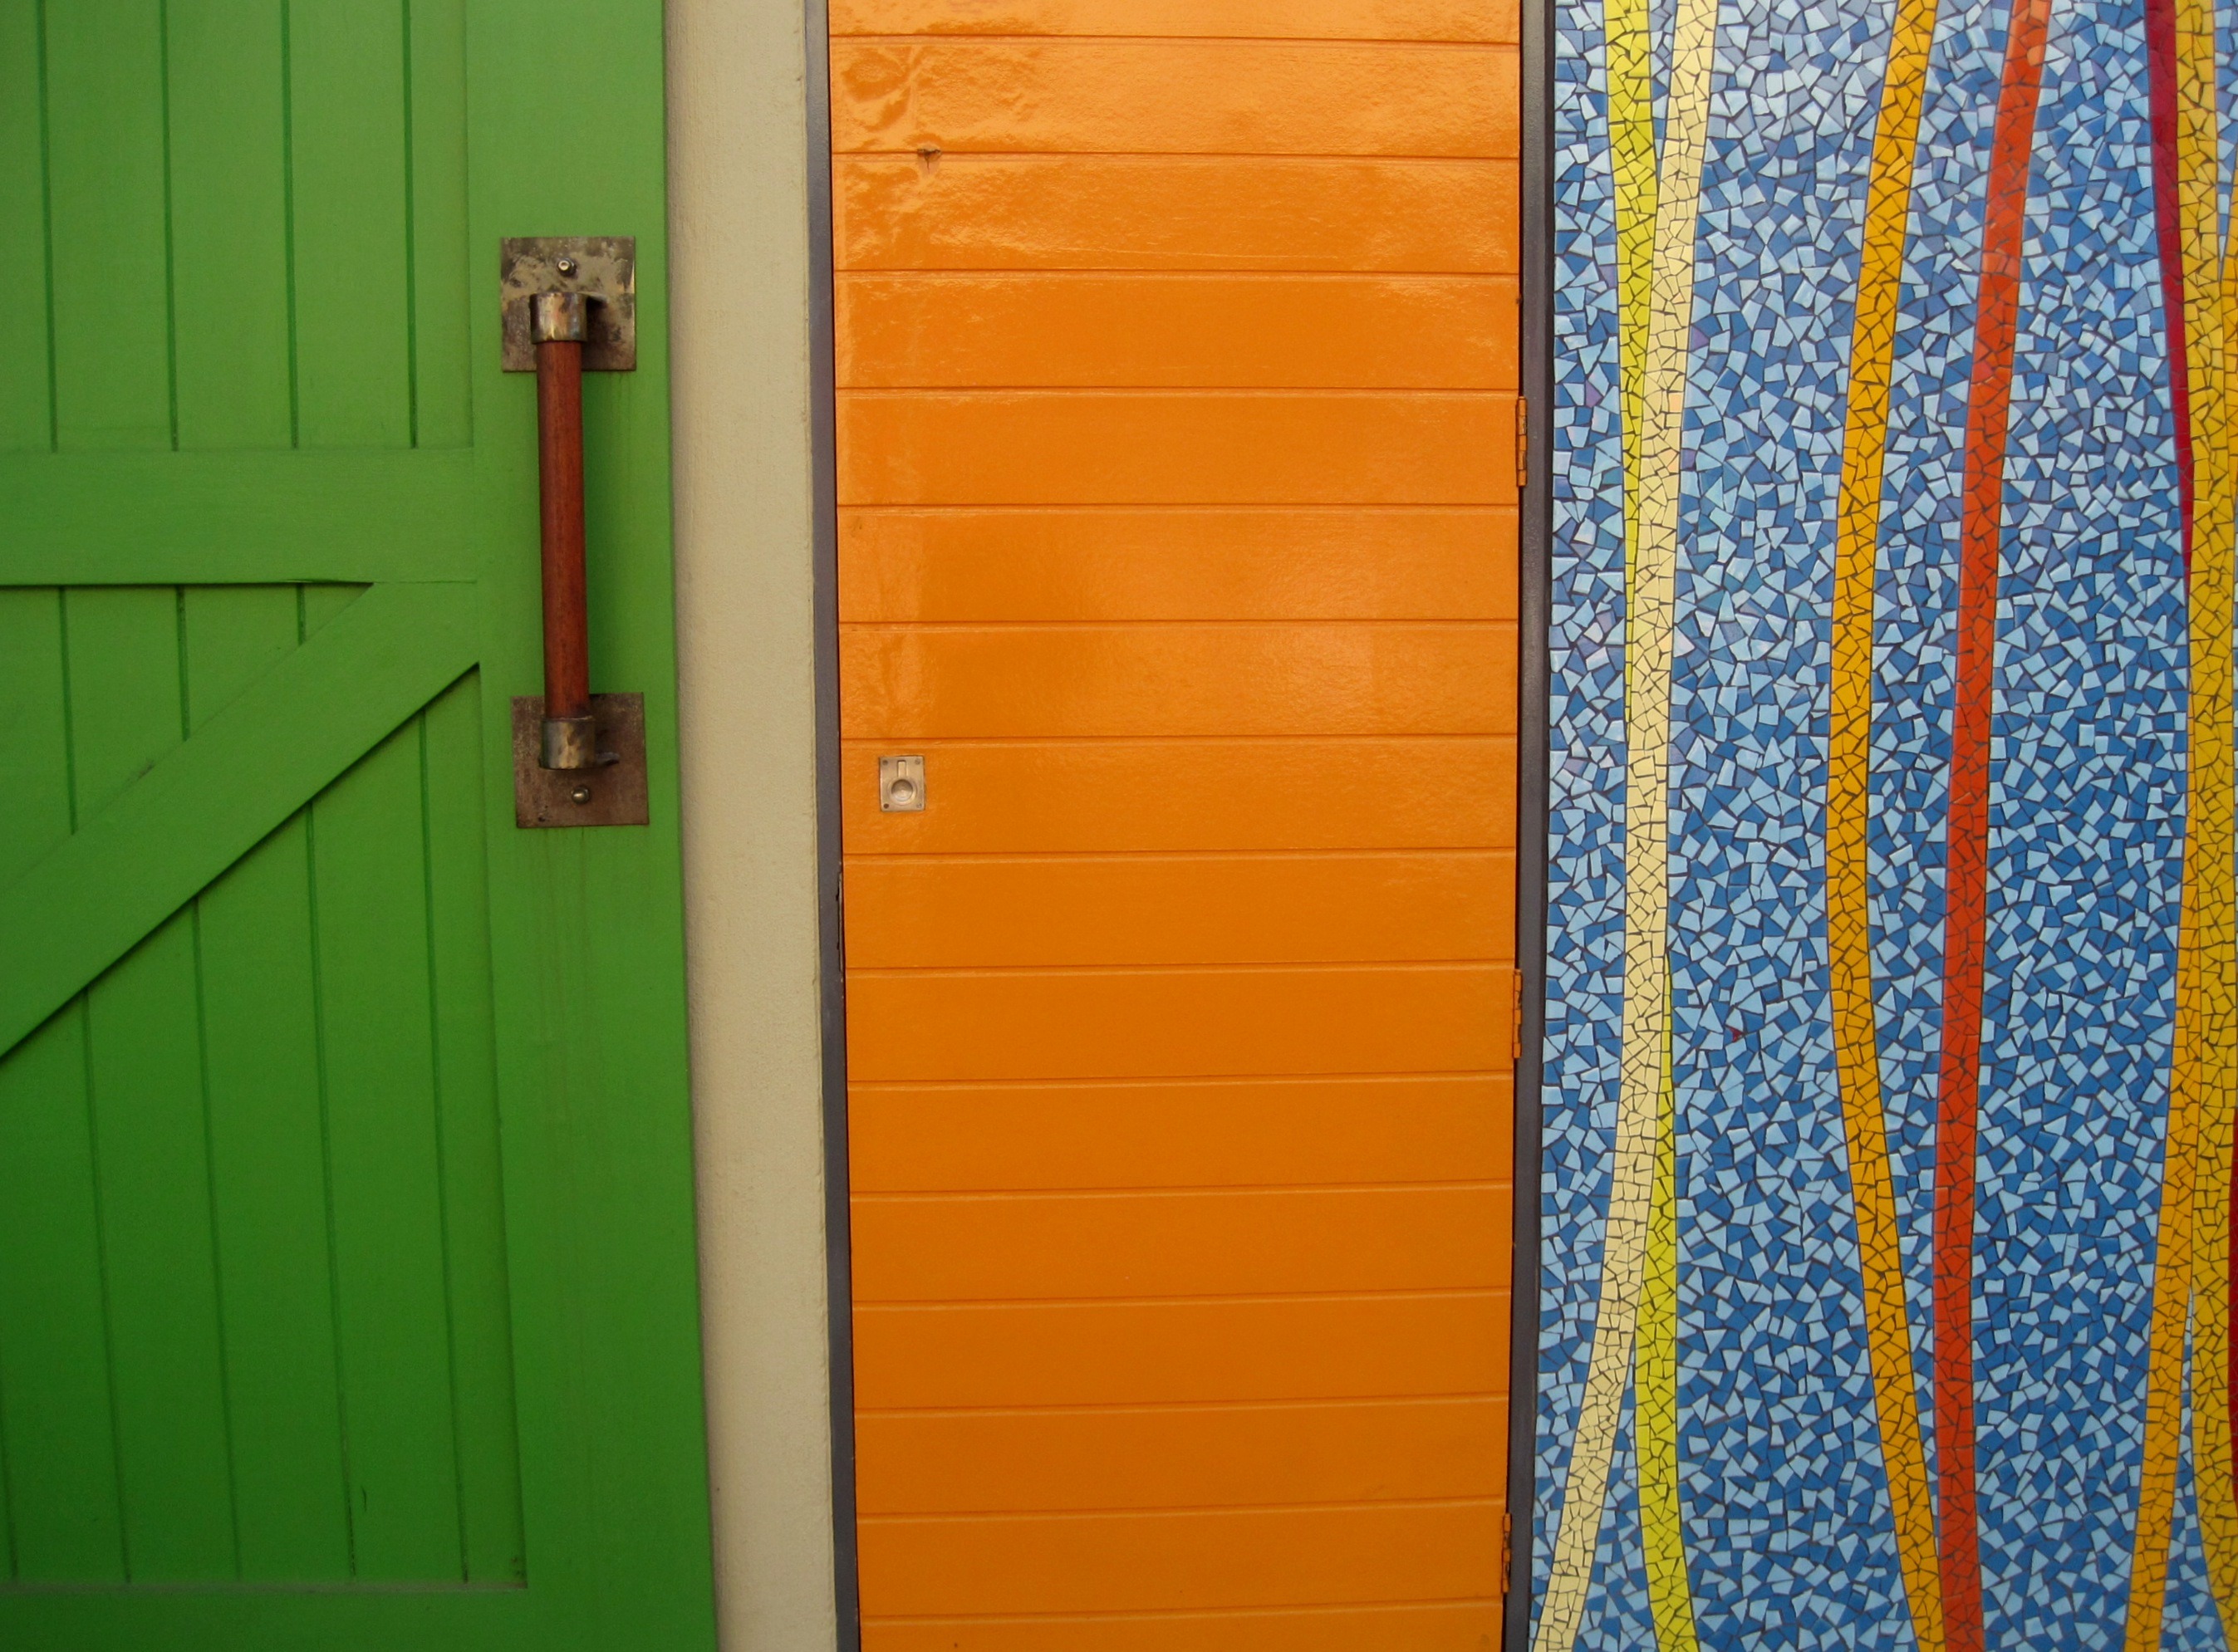
floor, wall, green, color, blue, colorful, yellow, door, interior design, panel, flooring, man made object, window covering, three panels, a green door, an orange panel